Tommy Boggs

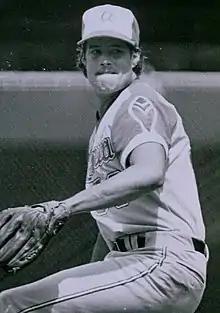
Boggs in 1978

Thomas Winton Boggs (October 25, 1955 – October 5, 2022) was an American professional baseball player and college baseball coach. He played in Major League Baseball as a right-handed pitcher for the Texas Rangers (1976–1977, 1985) and the Atlanta Braves (1978–1983).